Valley of Tears

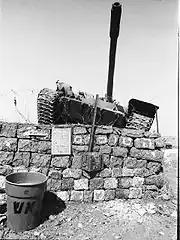
A destroyed Syrian T-55 tank at Naffakh on the Golan Heights.

The Israeli Northern Command was trying to put together a command reserve, but could only assemble the survivors of the 53rd Battalion. The Barak Brigade had almost ceased to exist: Its commander and key staff officers were dead, and almost all of its troops and equipment were absorbed into other brigades. Lieutenant-Colonel Yossi Ben Hanan arrived the night before to take command of what was left of it. He had been the commander of the 53rd Battalion until two weeks earlier and was on his honeymoon when the war started. He was sent to reorganize the brigade. He teamed with Erez, who had escaped from Tel Faris on Monday morning, and Shmuel Askarov, the 53rd Battalion's deputy commander, to start repairing tanks. At 18:00, he reported to his division commander, General Rafael Eitan that he was ready to bring forward the thirteen Centurions he had repaired thus far, and was ordered to head for Naffakh. He was on his way when the IAF confirmed that about 100 Syrian tanks were headed toward the 7th Brigade's sector. One air photo depicted a complete Syrian battalion of thirty-eight T-62s and four BMPs.